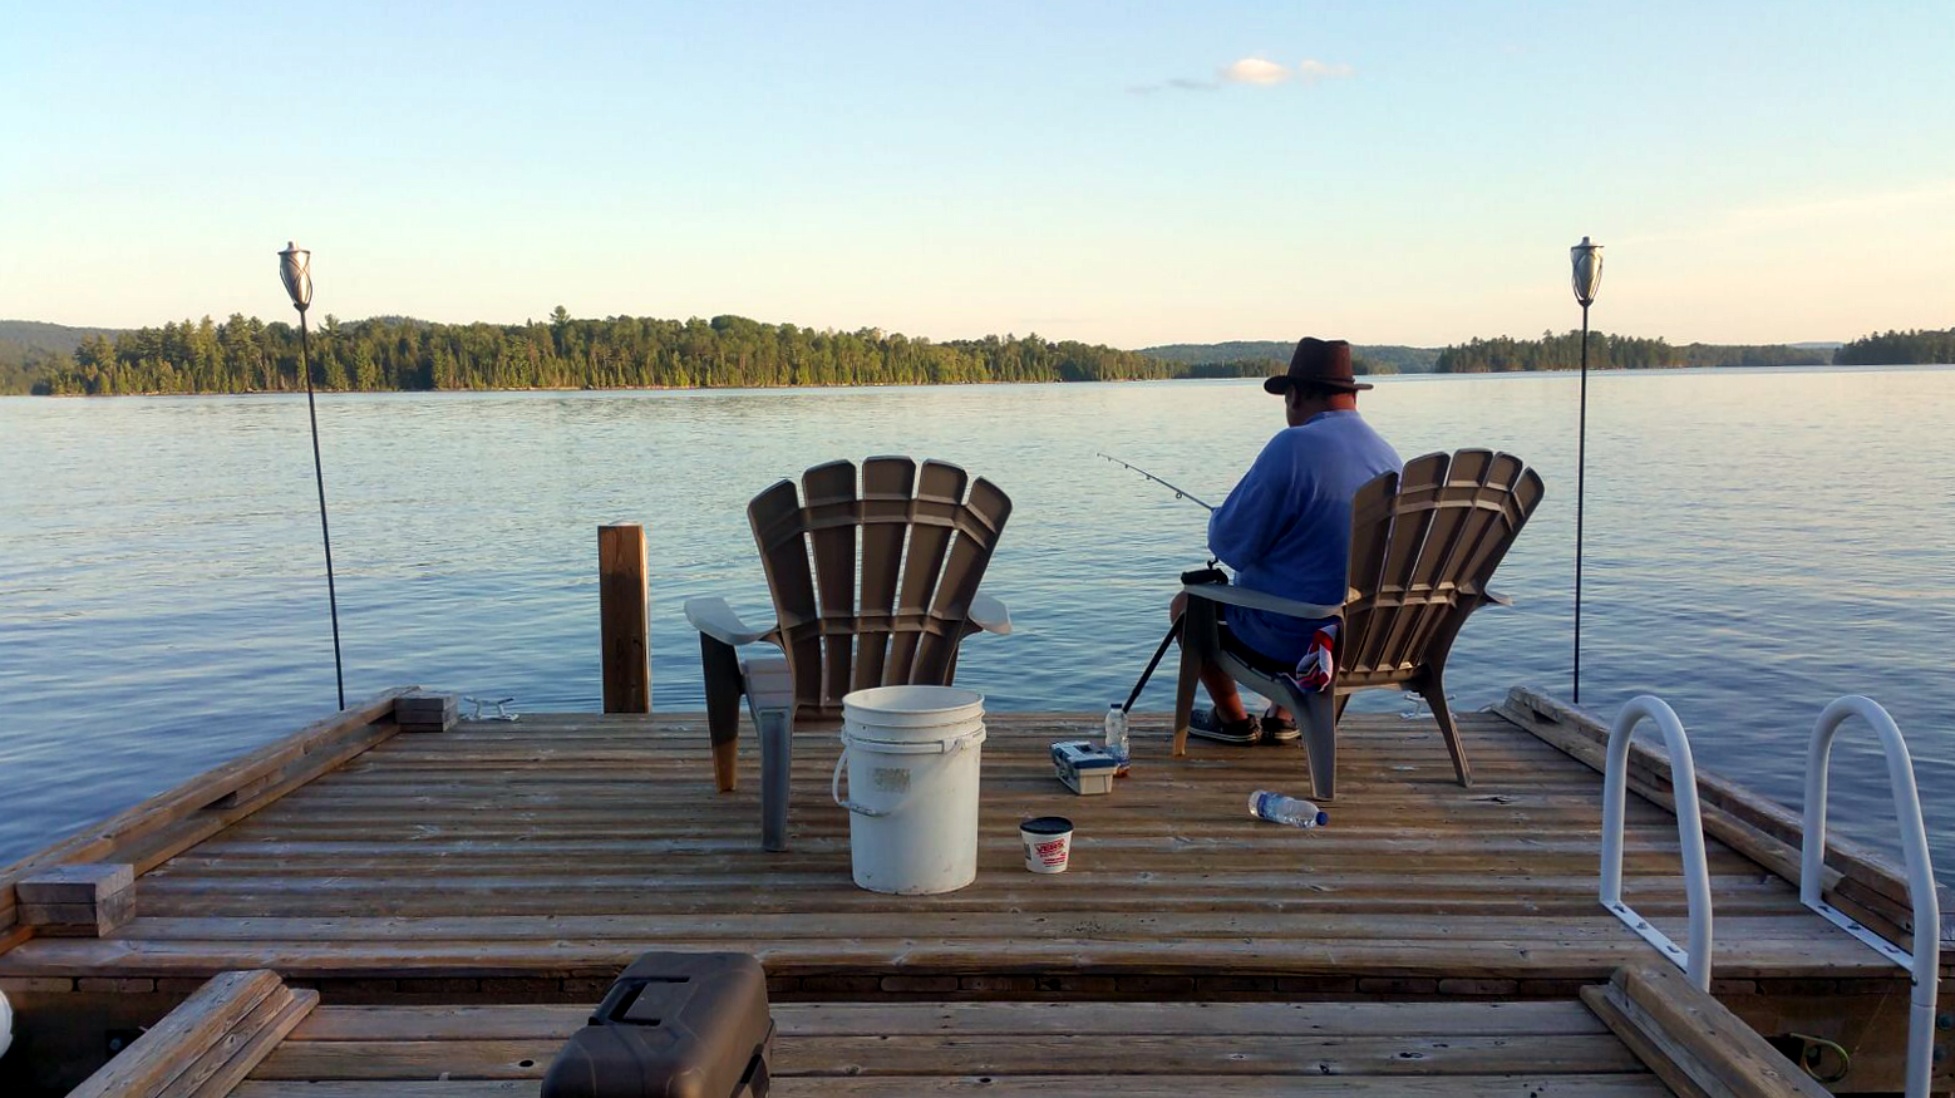
man, sea, dock, boat, lake, pier, vehicle, fishing, peace, marina, boating, raft, watercraft rowing